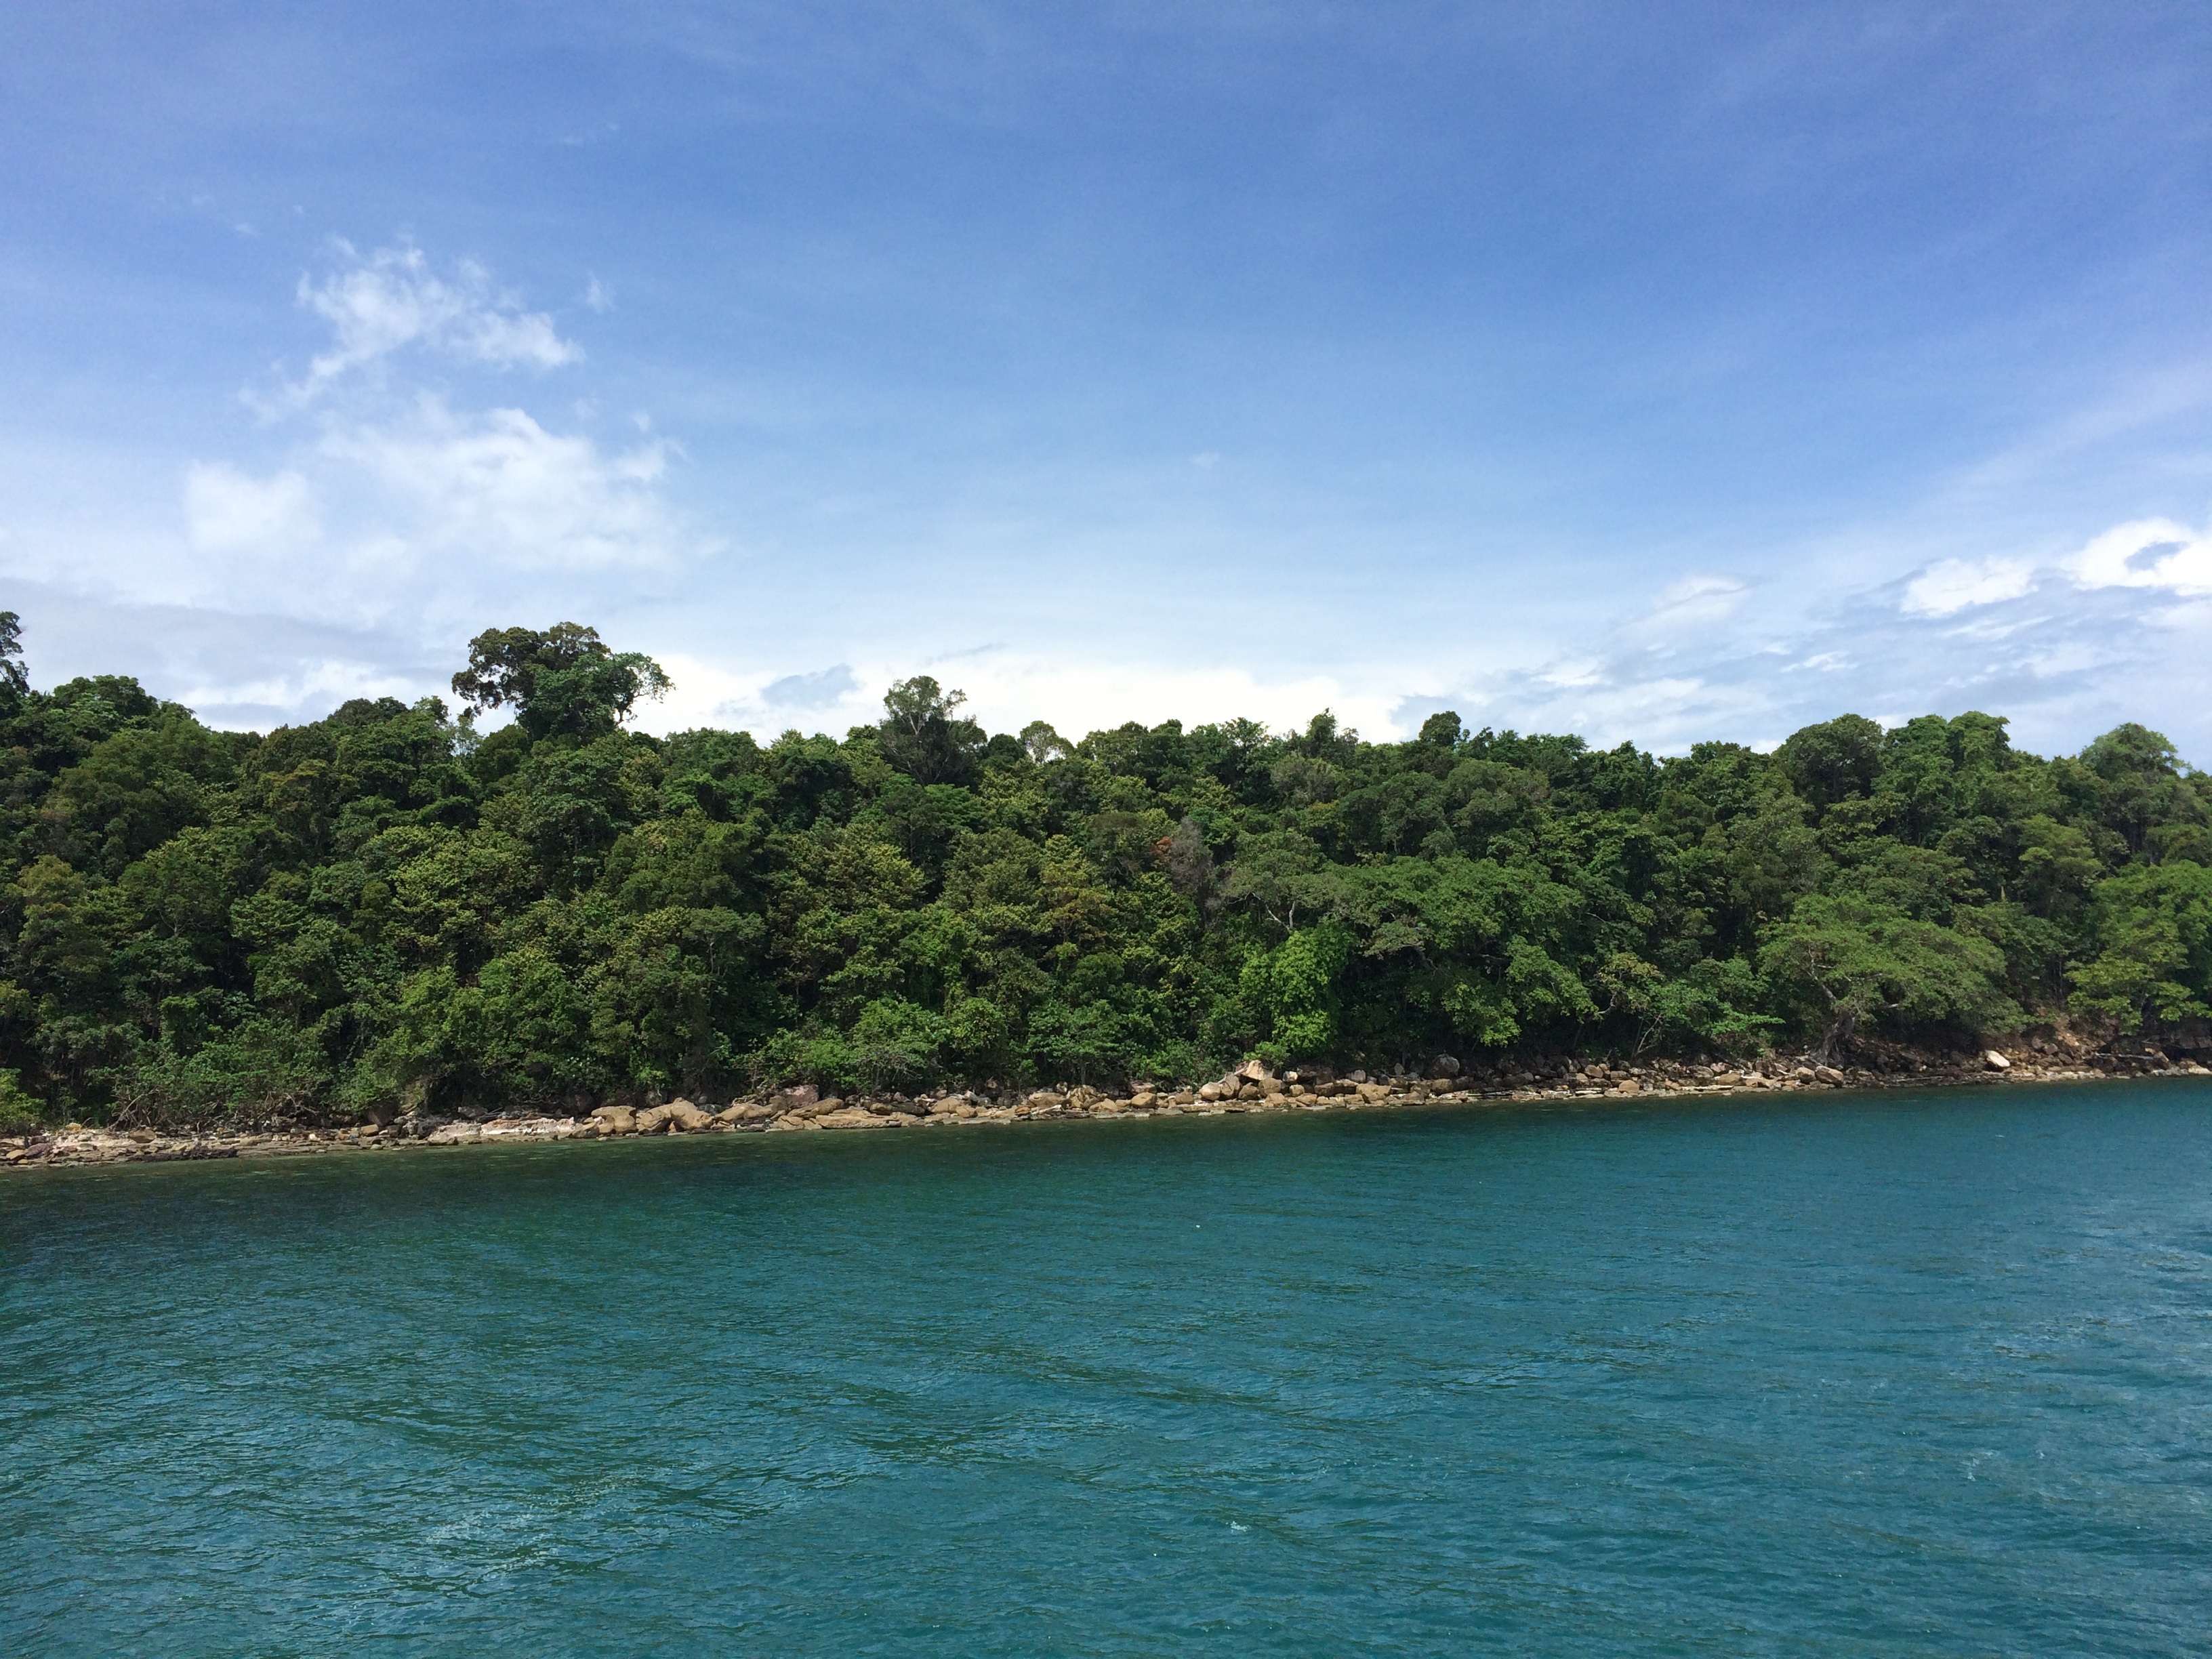
beach, sea, coast, tree, nature, forest, ocean, shore, lake, cove, inlet, park, lagoon, bay, island, reservoir, body of water, trees, archipelago, caribbean, tropics, cape, islet, landform, geographical feature